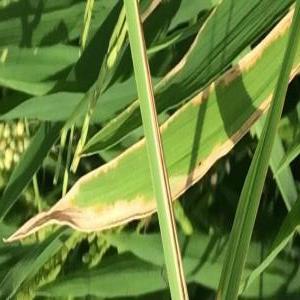
Disease: Bacterialblight